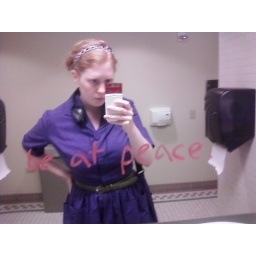
camera phone. an assignment from a friend: leave a message on a mirror in a public bathroom in lipstick.